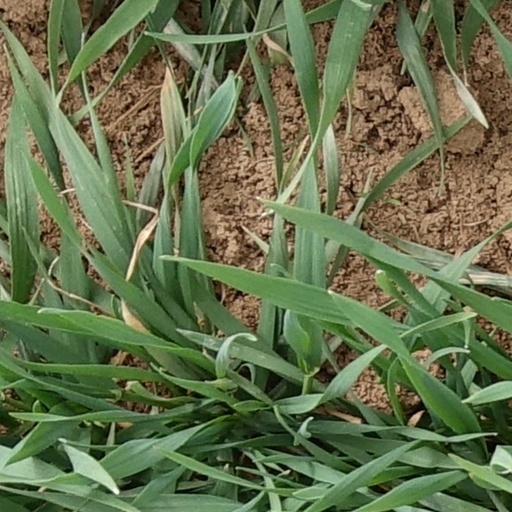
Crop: wheat